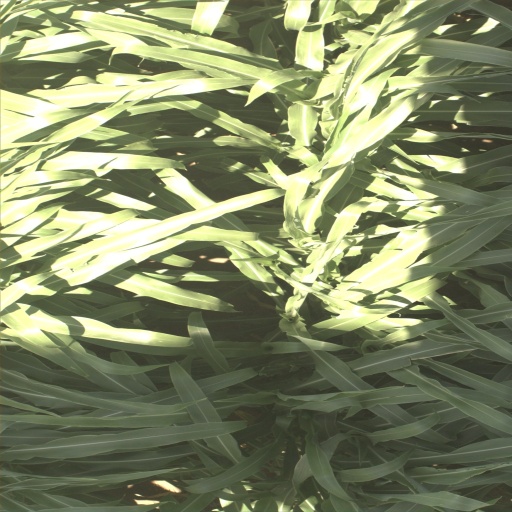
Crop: sorghum